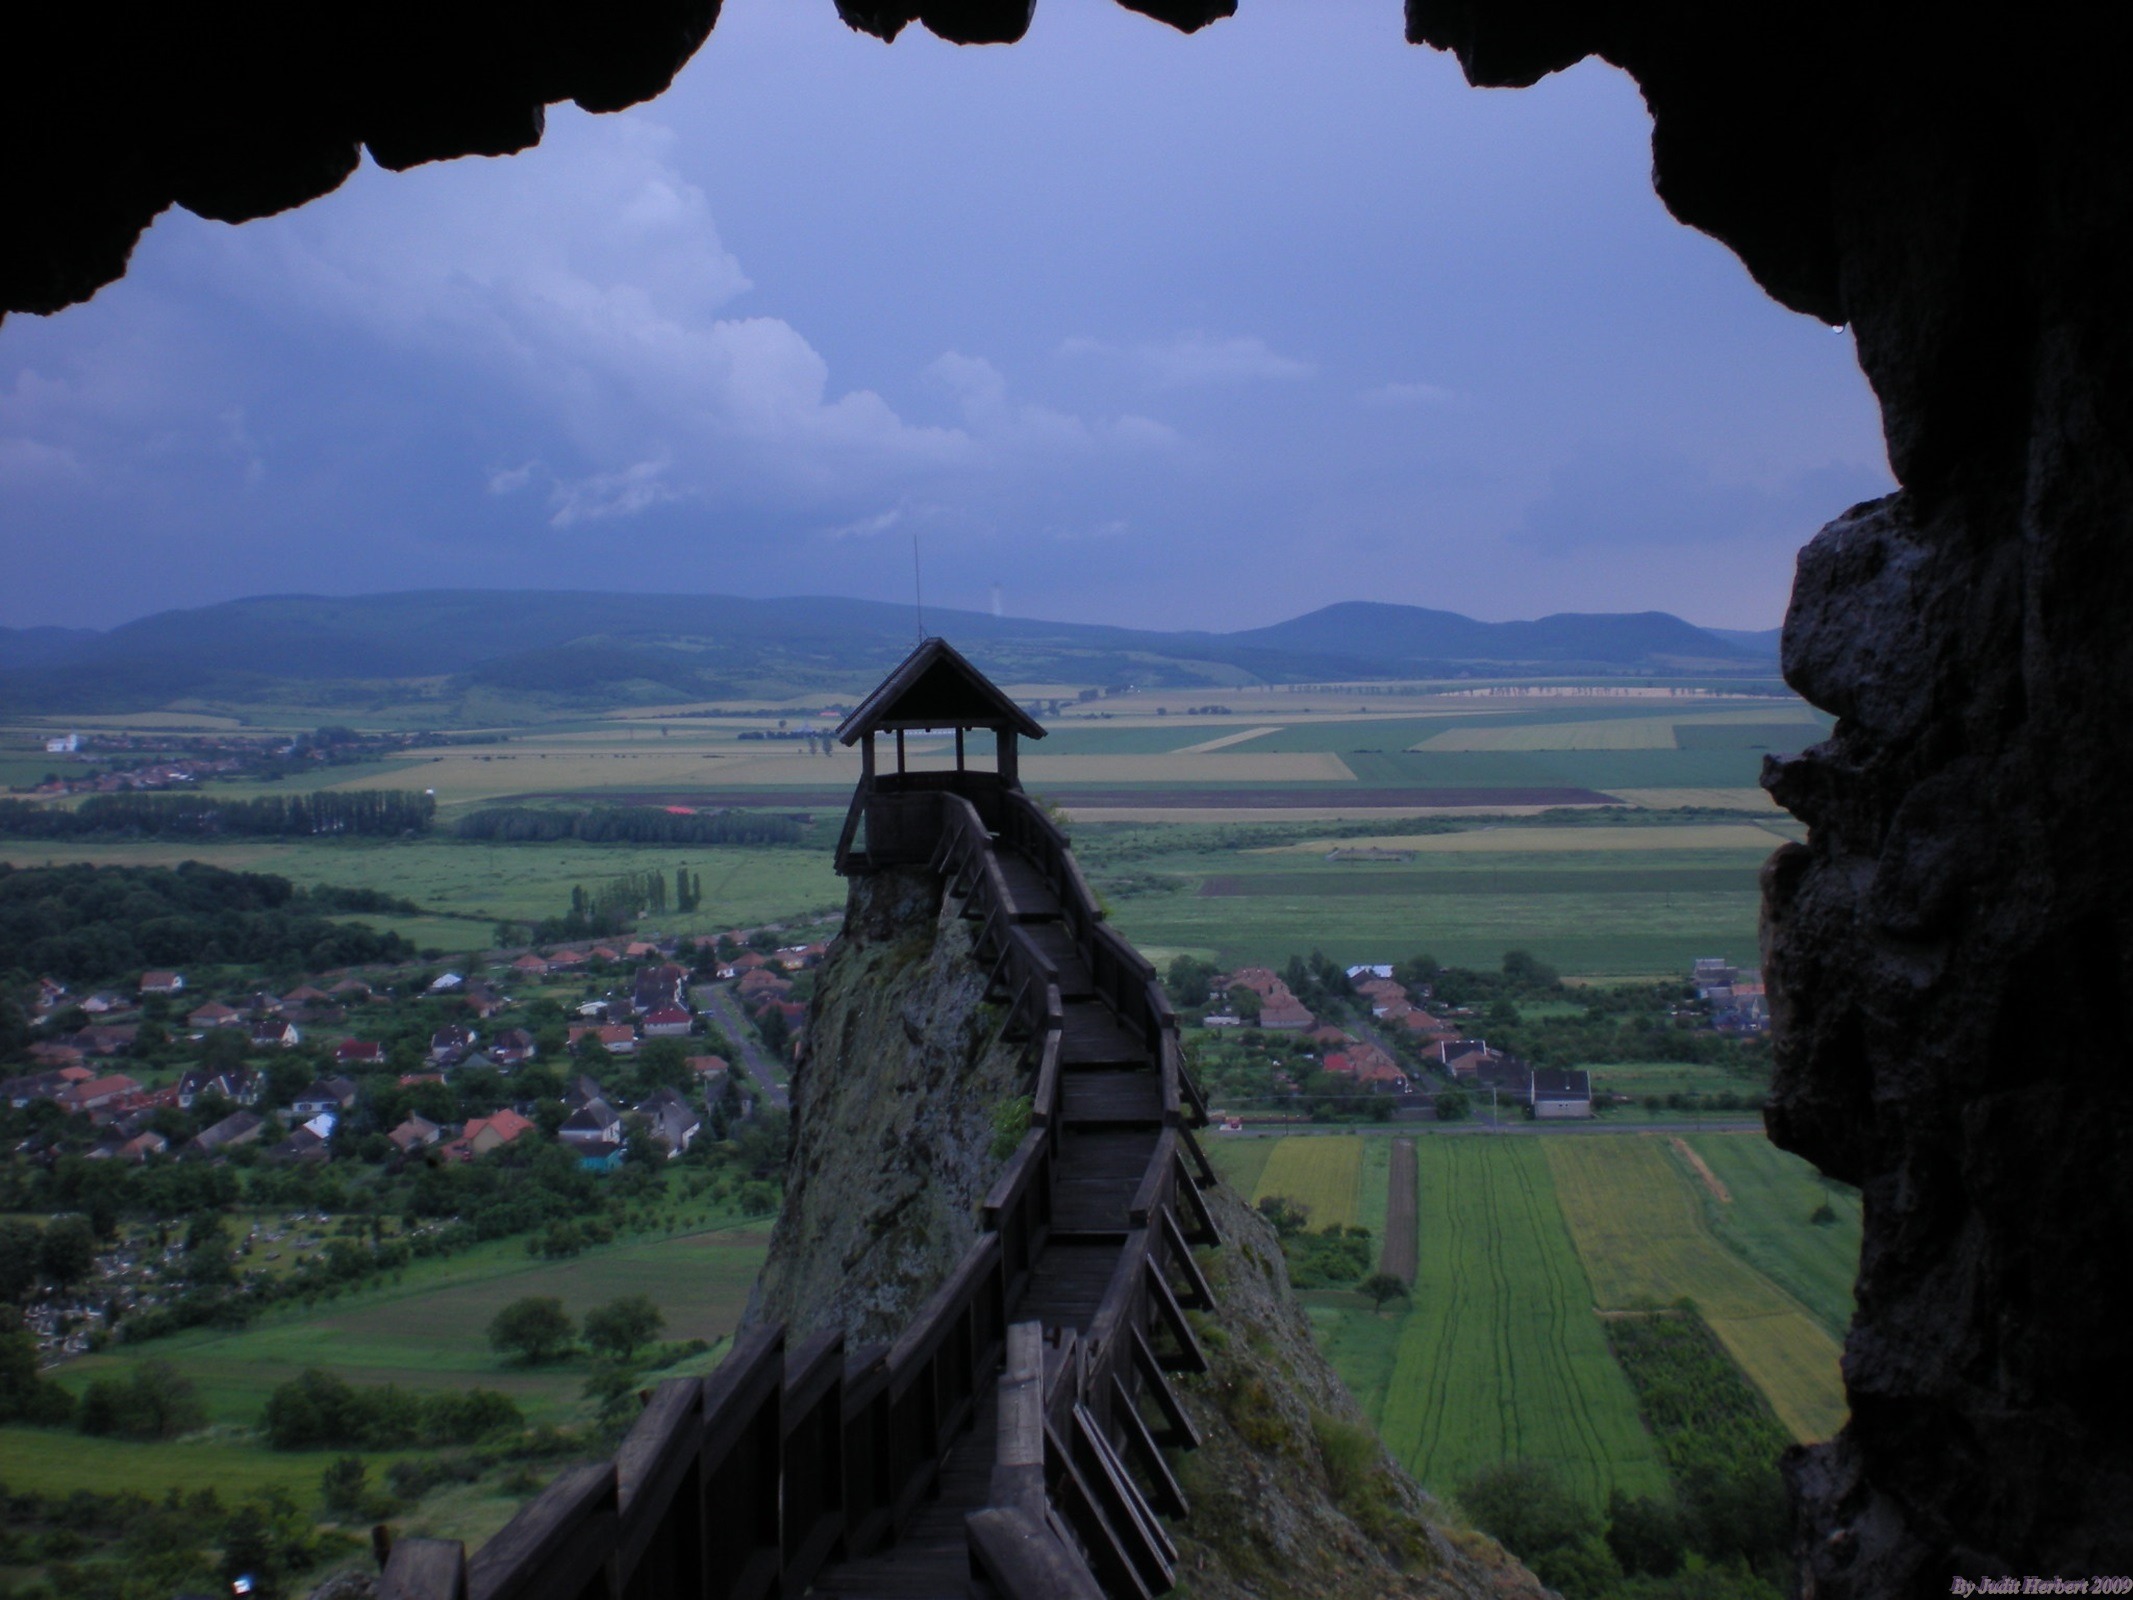
mountain, valley, mountain range, castle, landmark, terrain, places of interest, fortress, screenshot, tourist attractions, medieval castle, boldogk v ralja